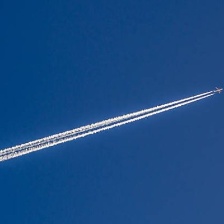
Cloud type: Contrail